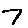
Label: 7